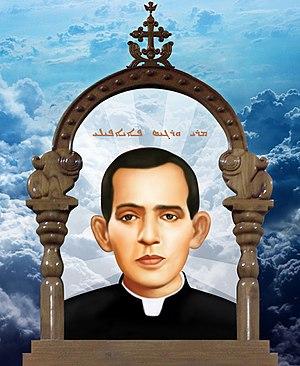
Varghese Payyappilly Palakkappilly, est un prêtre catholique indien, de rite syro-malabare, et fondateur de la congrégation des sœurs des démunis. La cause pour sa béatification a été engagé par l'Eglise catholique, qui l'a pour le moment reconnu vénérable.